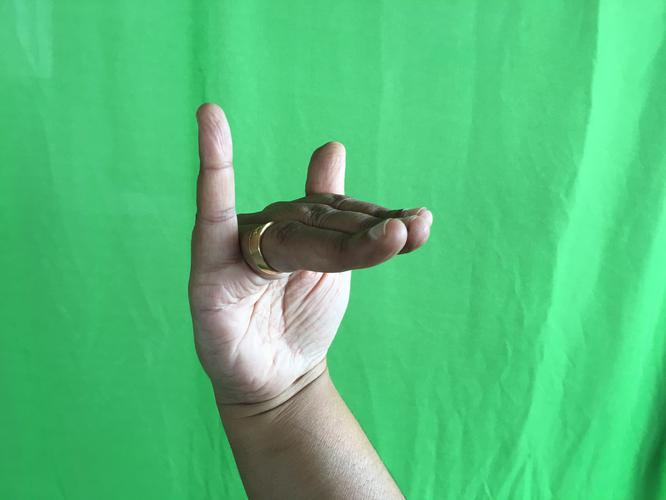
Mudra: Mrigasirsha
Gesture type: single_hand